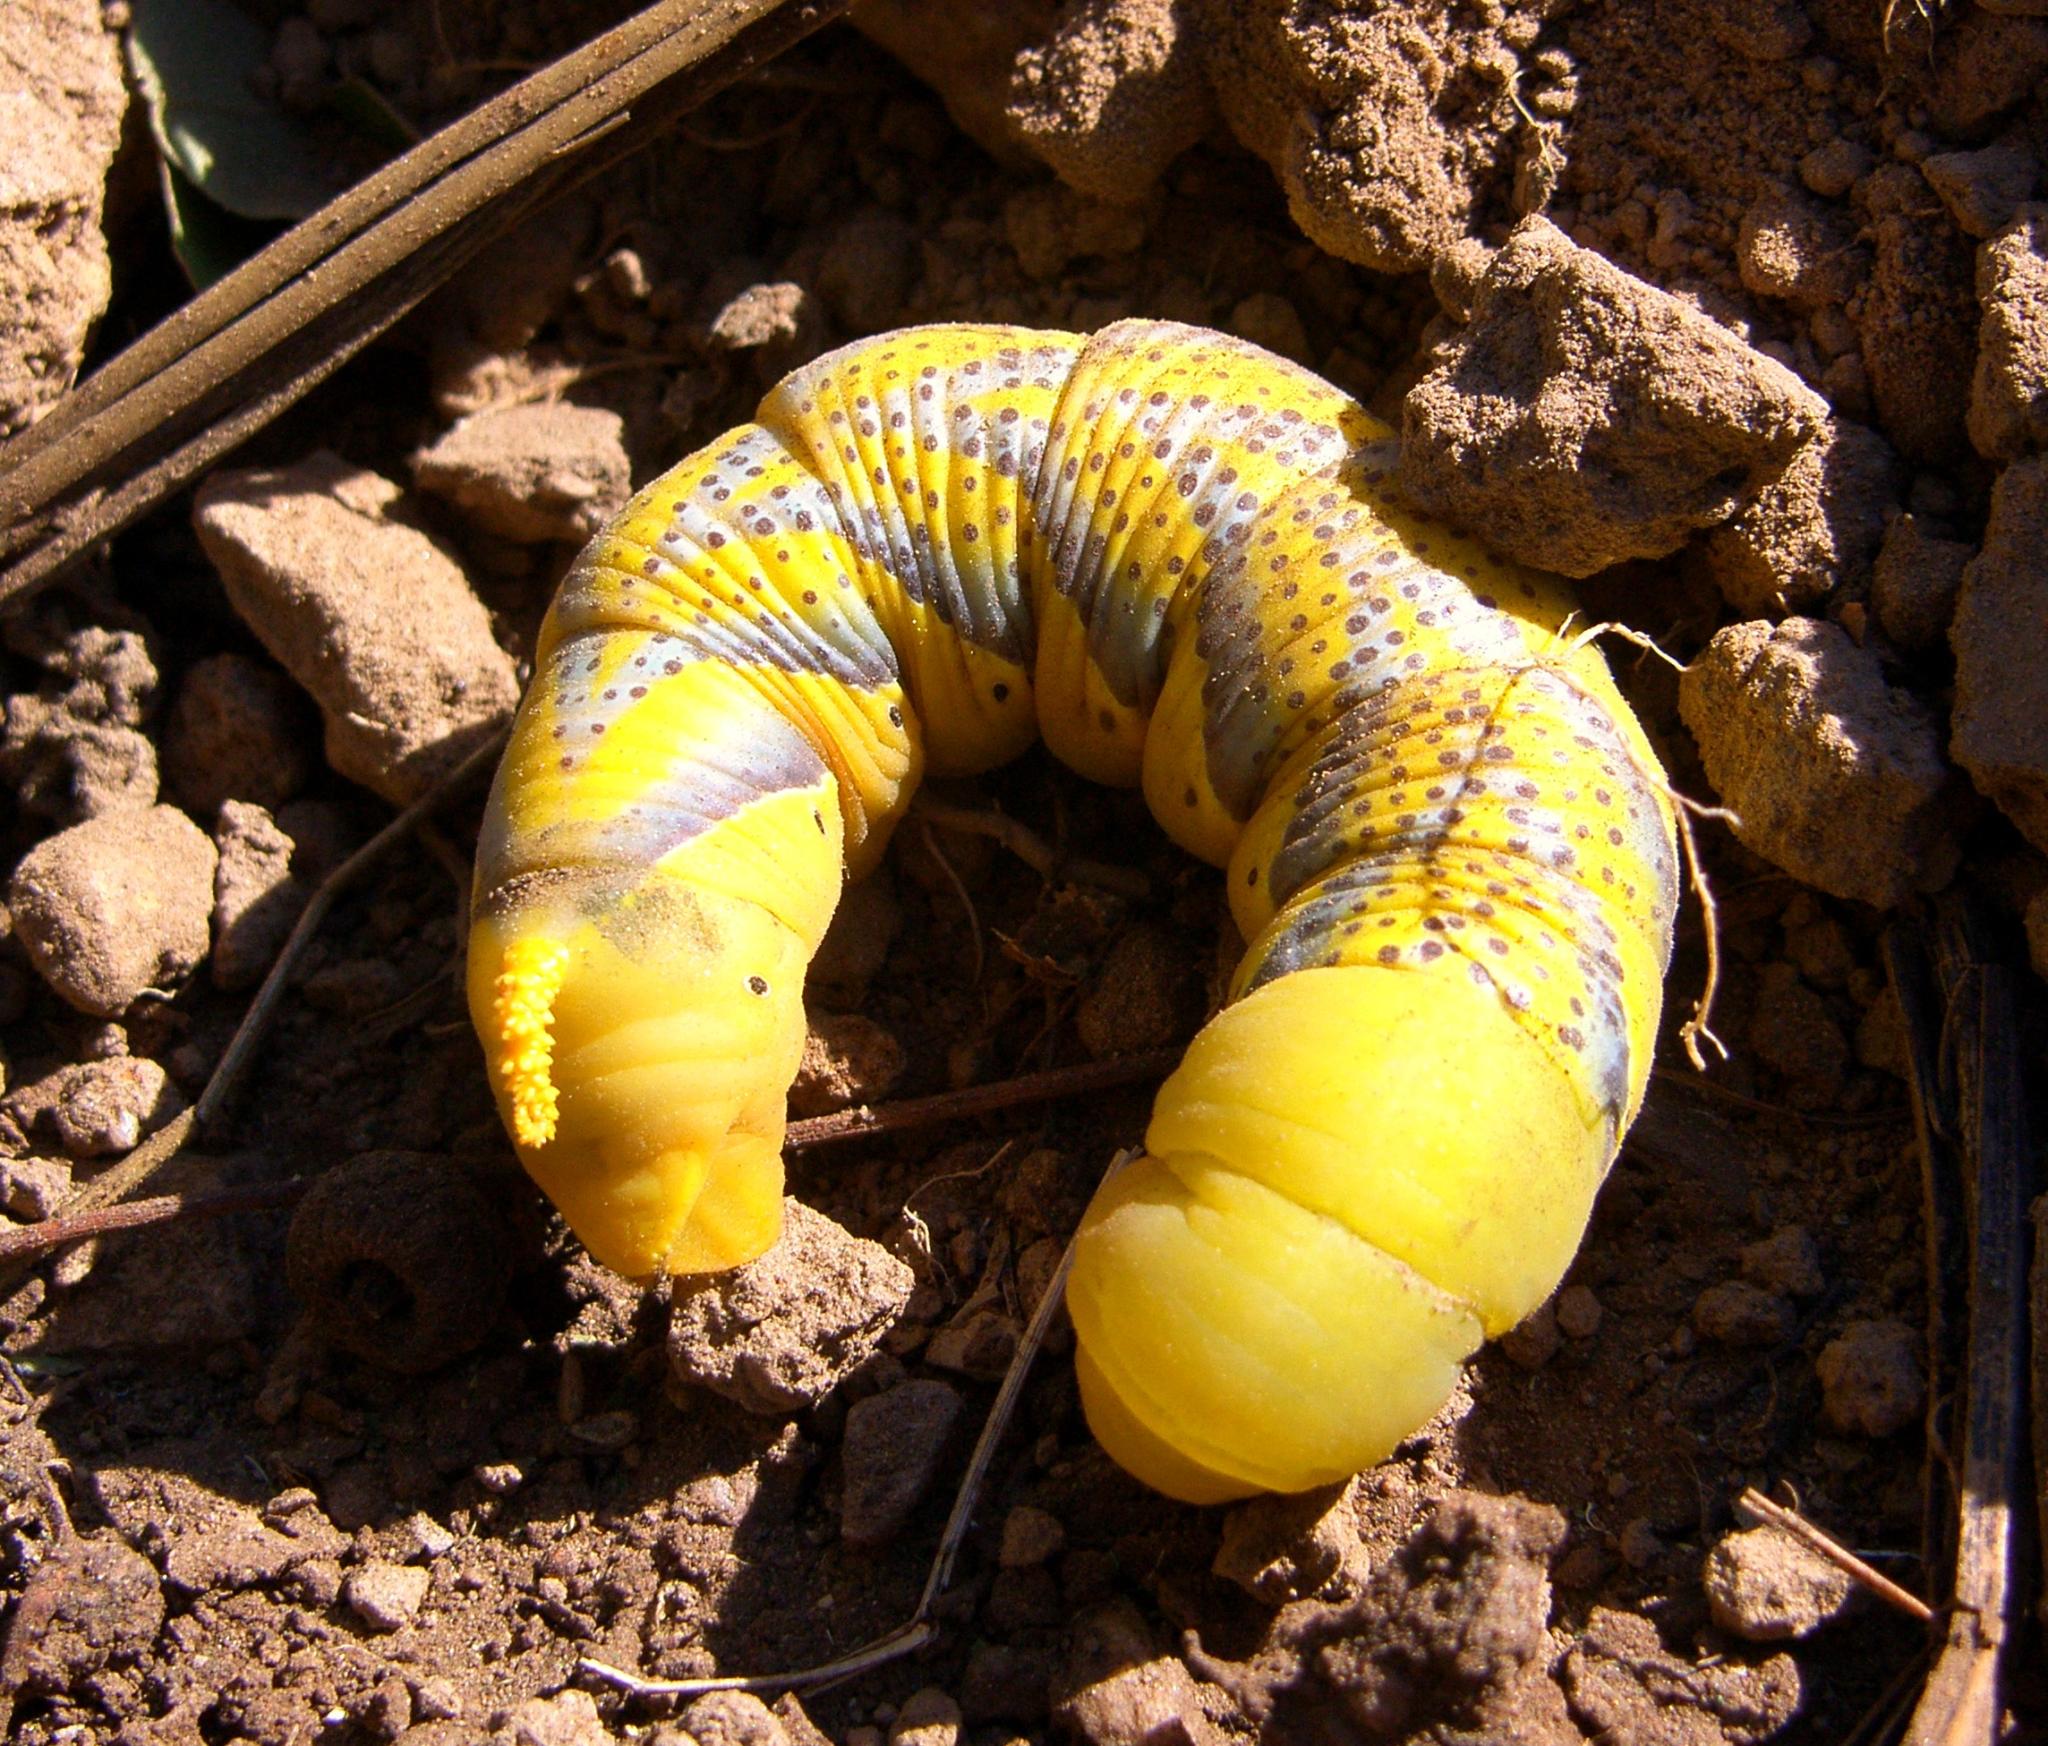
insect, soil, yellow, fauna, invertebrate, animals